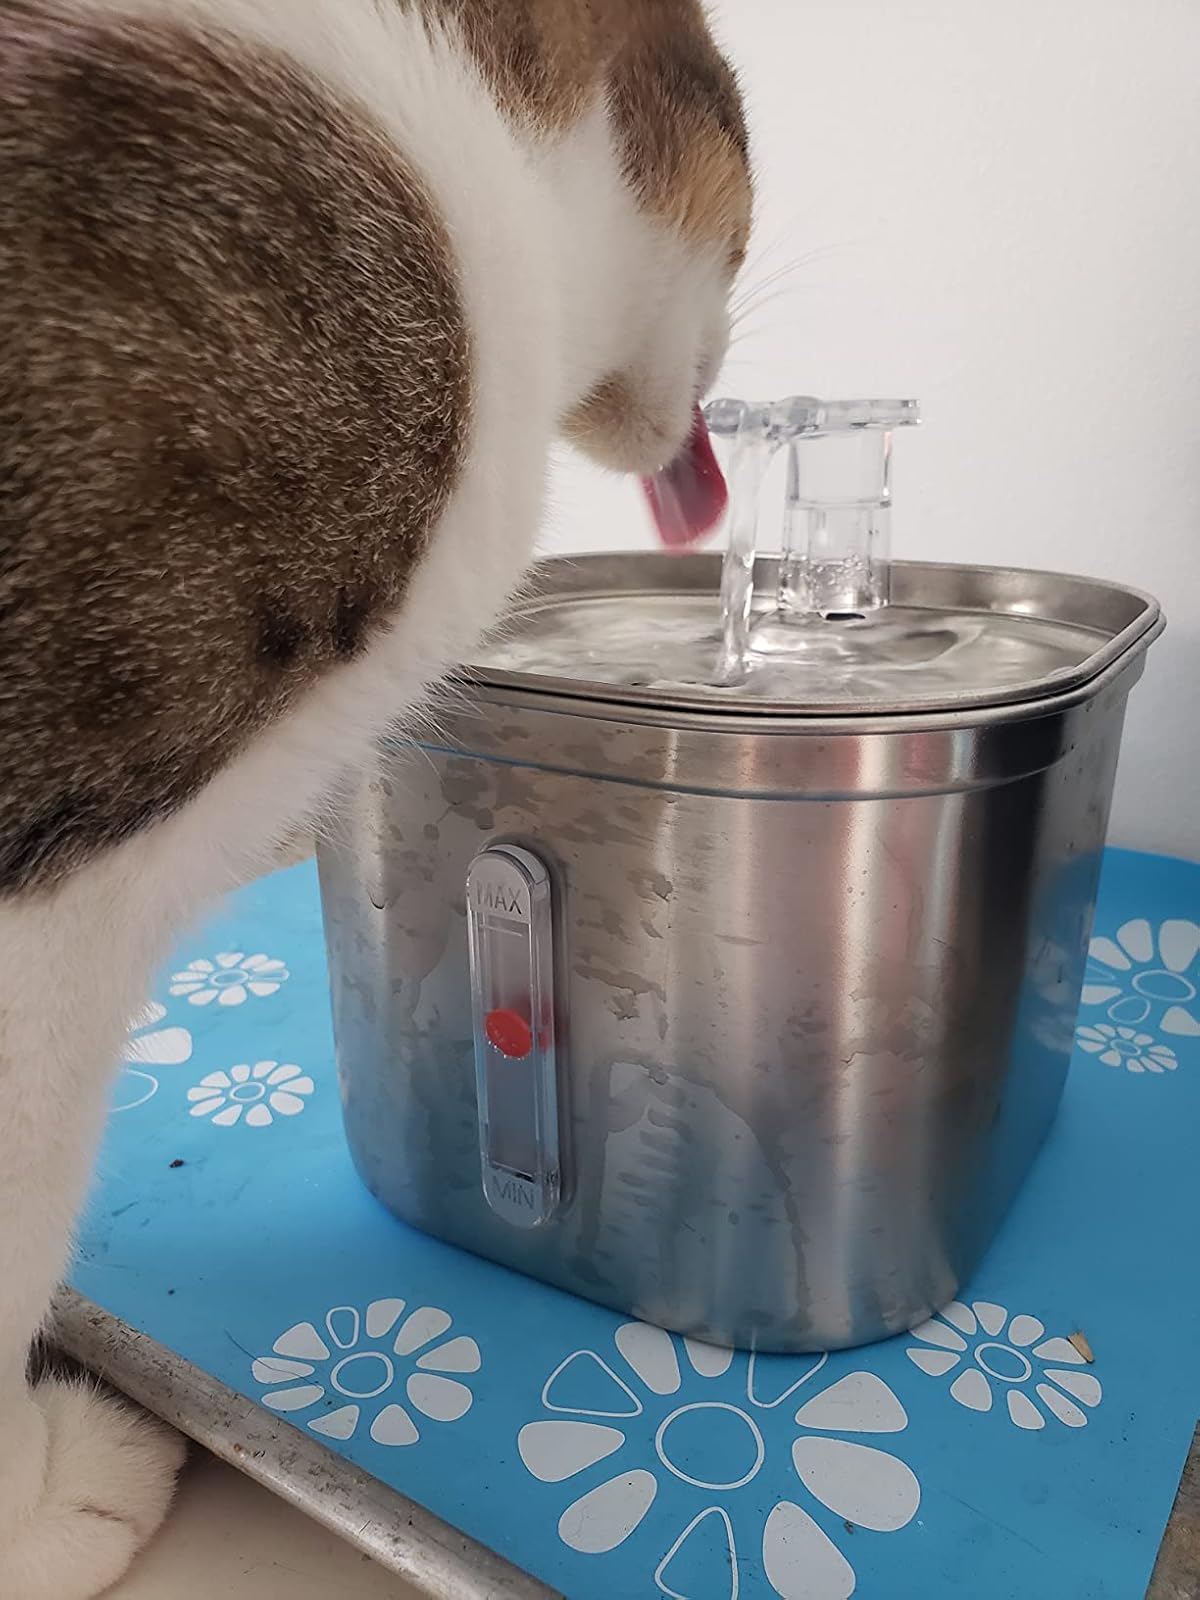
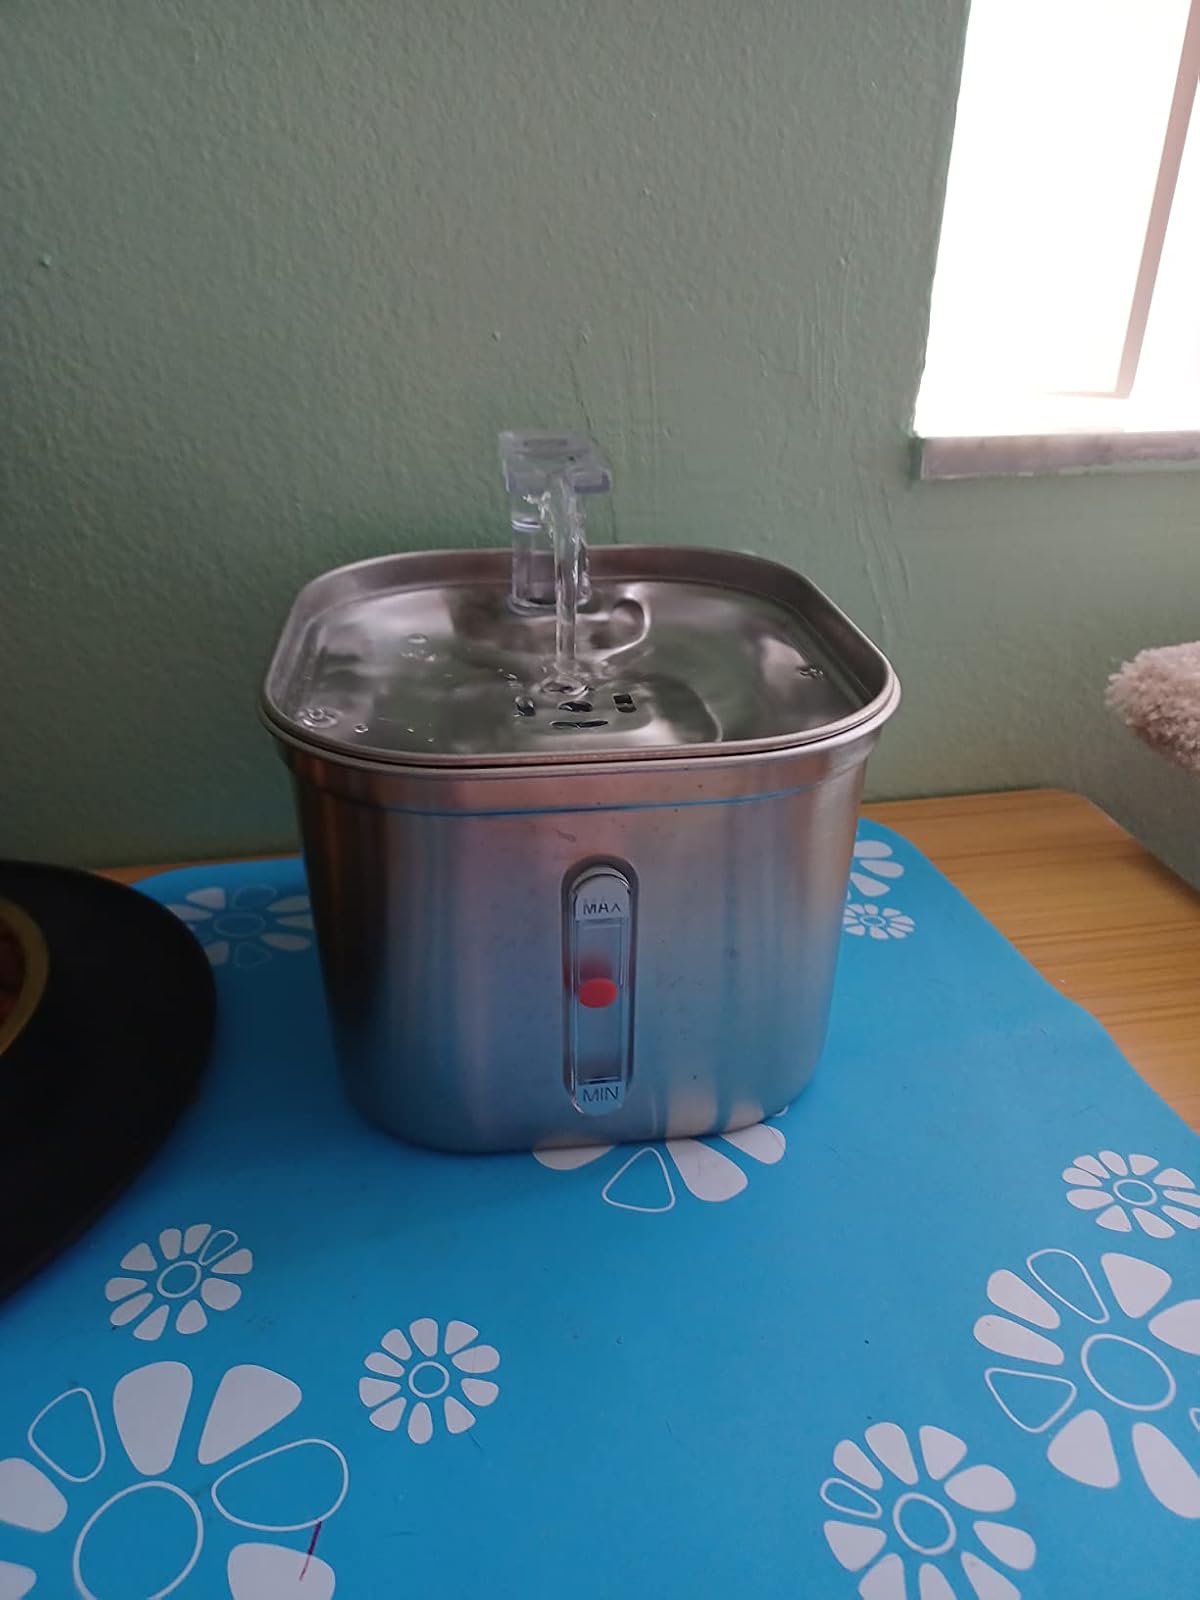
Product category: items_bowl
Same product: yes